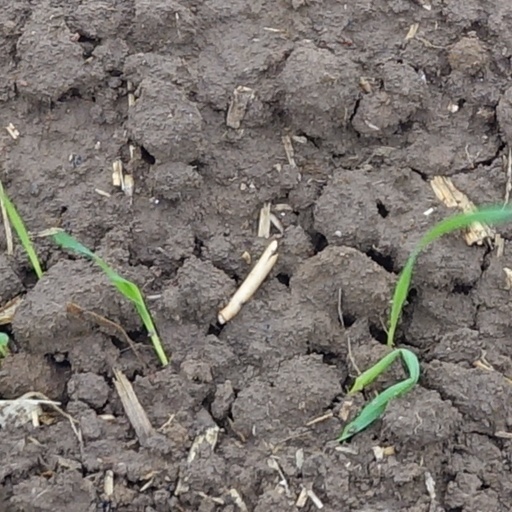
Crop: wheat